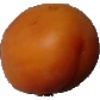
Label: apricot